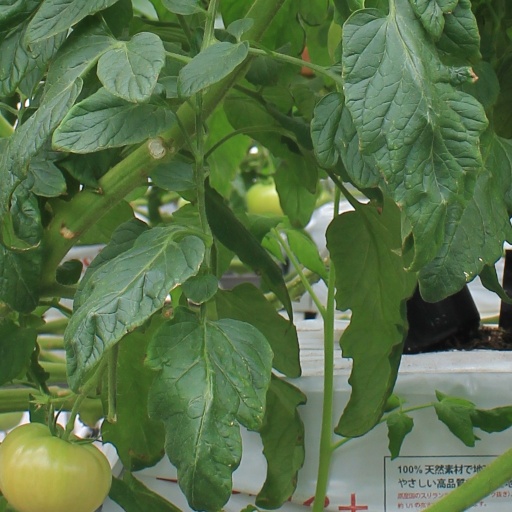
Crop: tomato